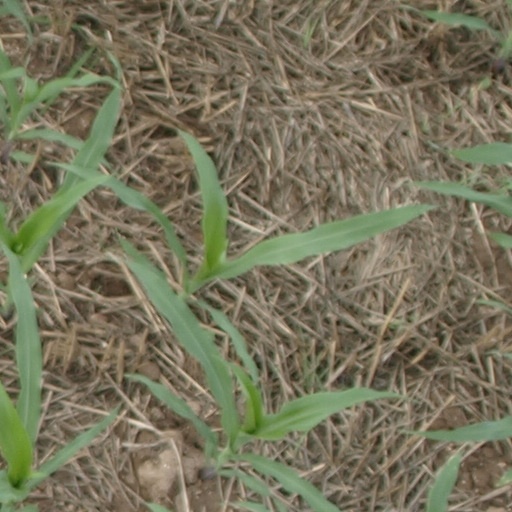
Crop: maize; corn